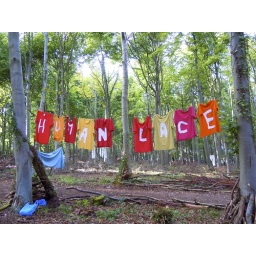
t shirt sign in the wood, Vintage Festival, Goodwood 2010